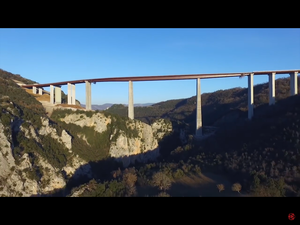
Le Viadotto Italia est un viaduc de l’Autostrada del Sole, autrefois appelée autoroute A2. Il franchit la brèche du Lao entre les villages de Laino Borgo et Laino Castello, dans le Nord de la Province de Cosenza, en Calabre, à une hauteur de 259 m : cela en faisait le pont le plus élevé d'Europe jusqu'en 2004, date à laquelle le record a été battu par le viaduc de Millau. Il demeure cependant le pont le plus haut d'Italie et le second plus haut pont d'Europe.